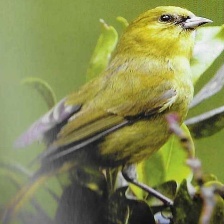
Species: ANIANIAU
Scientific name: MAGUMMA PARVA